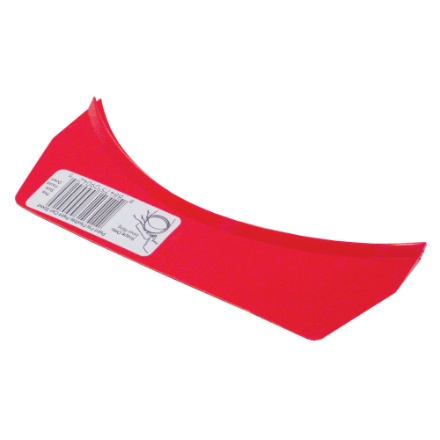
Dynamic Flexiable Paint Can Spout
Eliminates running and dripping along the side of the paint can. Installs easily along the inner edges of the paint can and will fit all pint, quart and gallon size cans.
Brand: Colour Land
Category: Hardware > Tool Accessories > Paint Tool Accessories